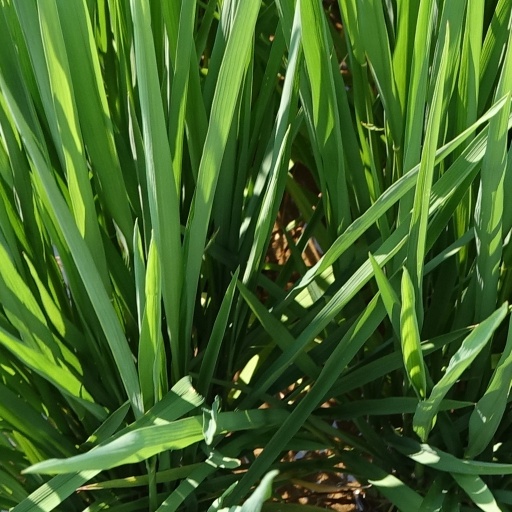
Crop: rice